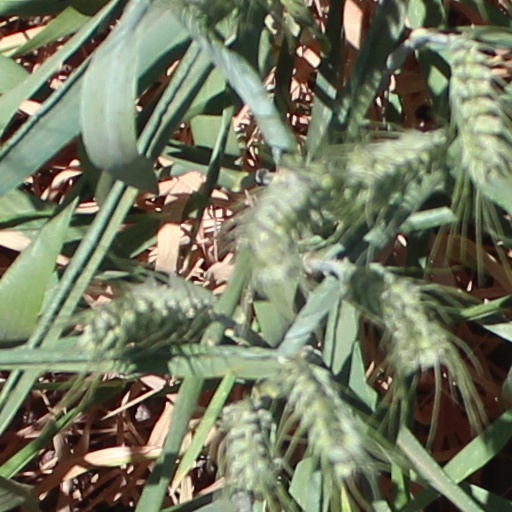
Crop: wheat